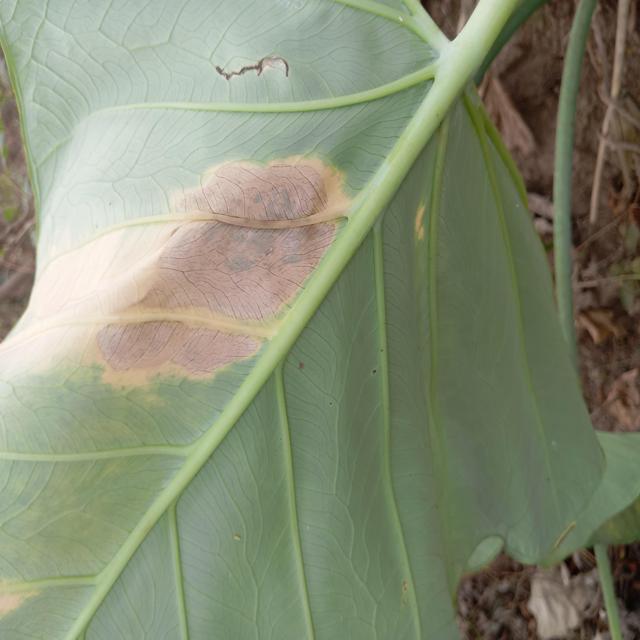
Label: Mid_Blight